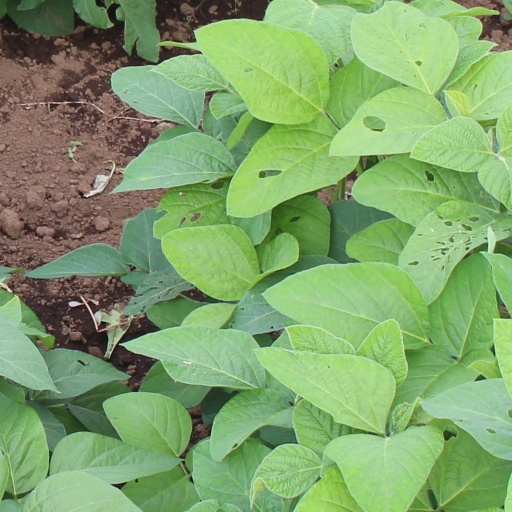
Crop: soybean